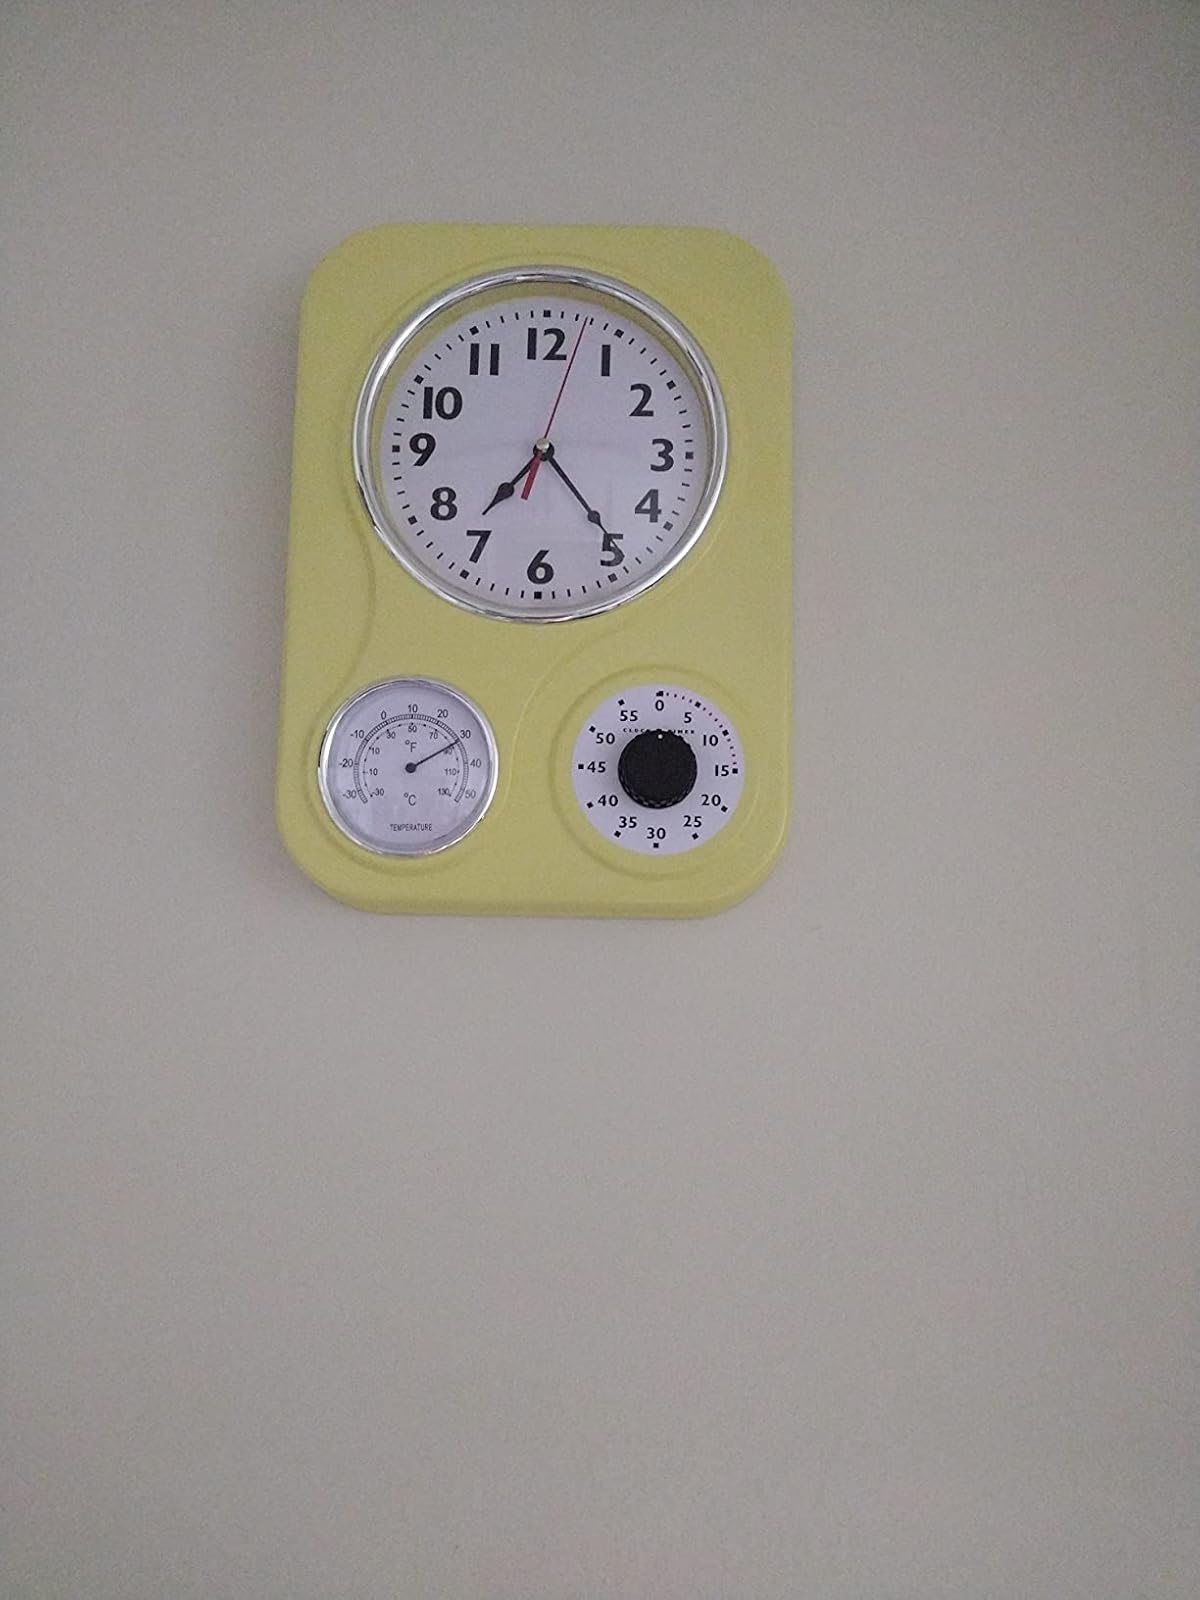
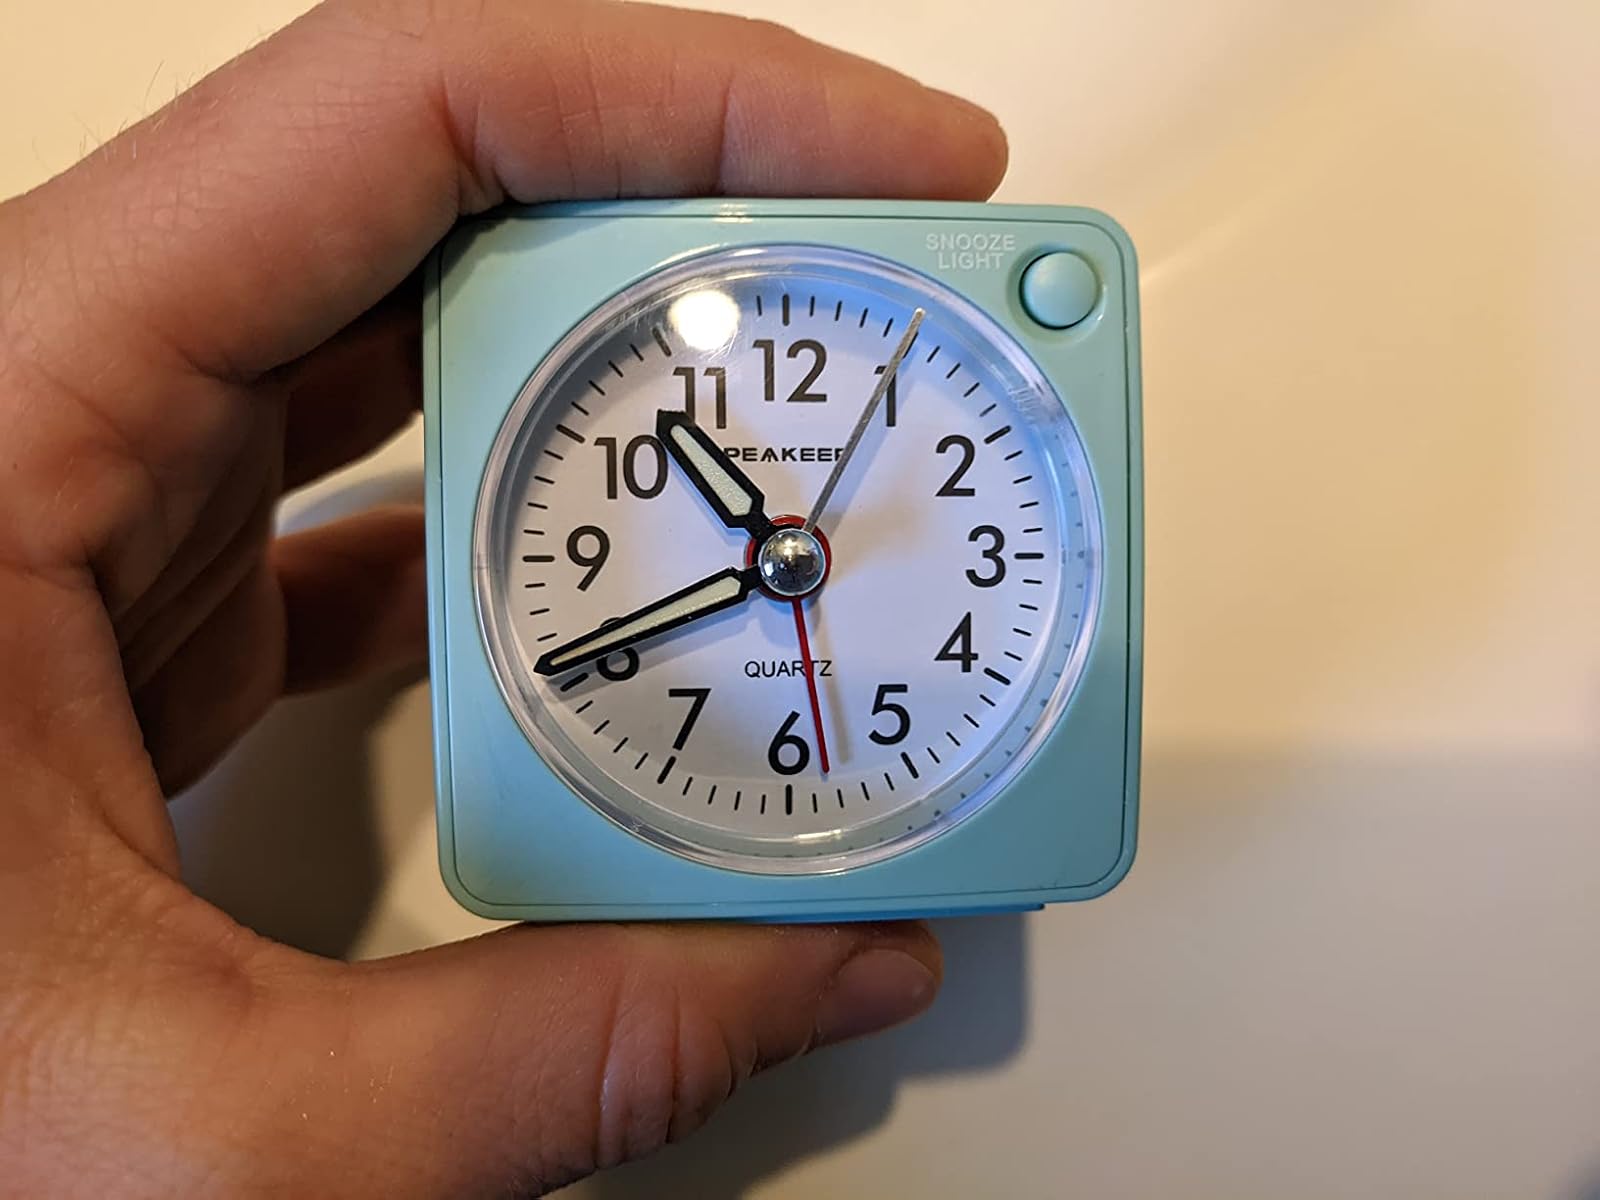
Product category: clock
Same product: no